Floriculture in Taiwan

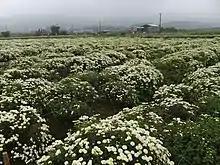
Jiuhu chrysanthemum fields

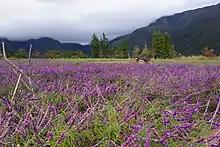
Flower field in wuling farm

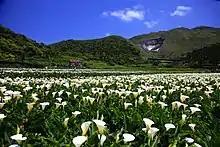
Calla lily field

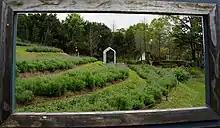
Lavender field

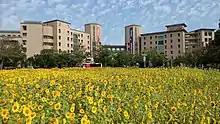
Sunflower field

Floriculture is a significant industry in Taiwan. Taiwan is one of the largest flower exporters in the world and the top producer of orchids.